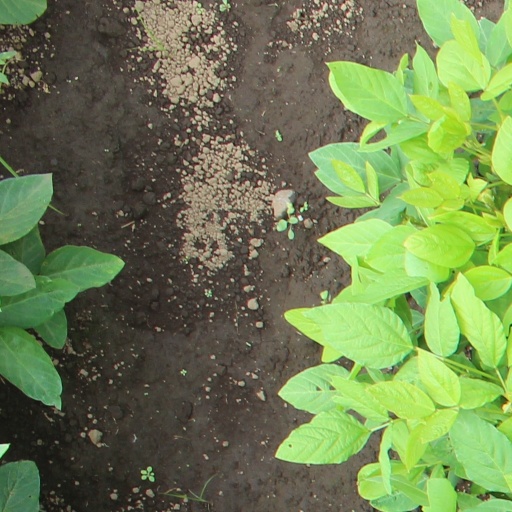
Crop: soybean